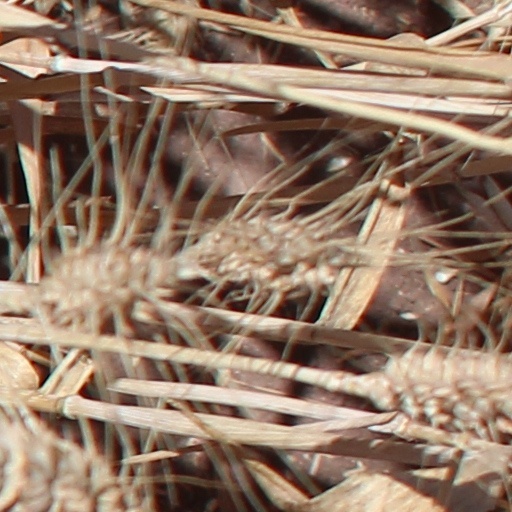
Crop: wheat